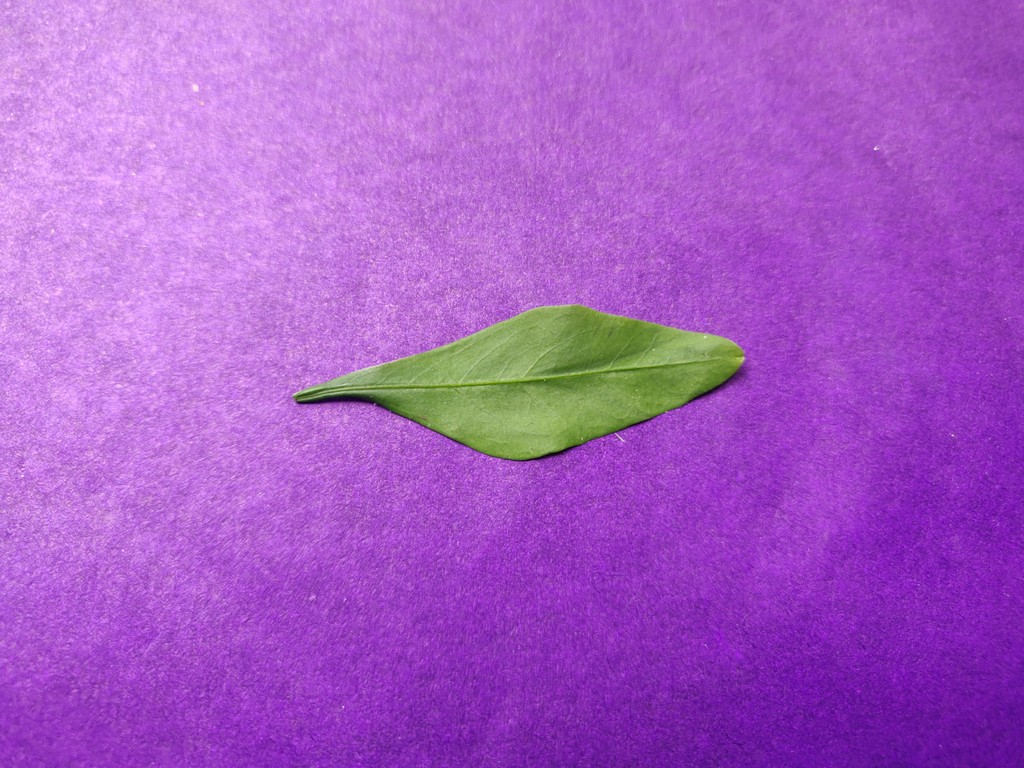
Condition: Healthy
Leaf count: single
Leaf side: front